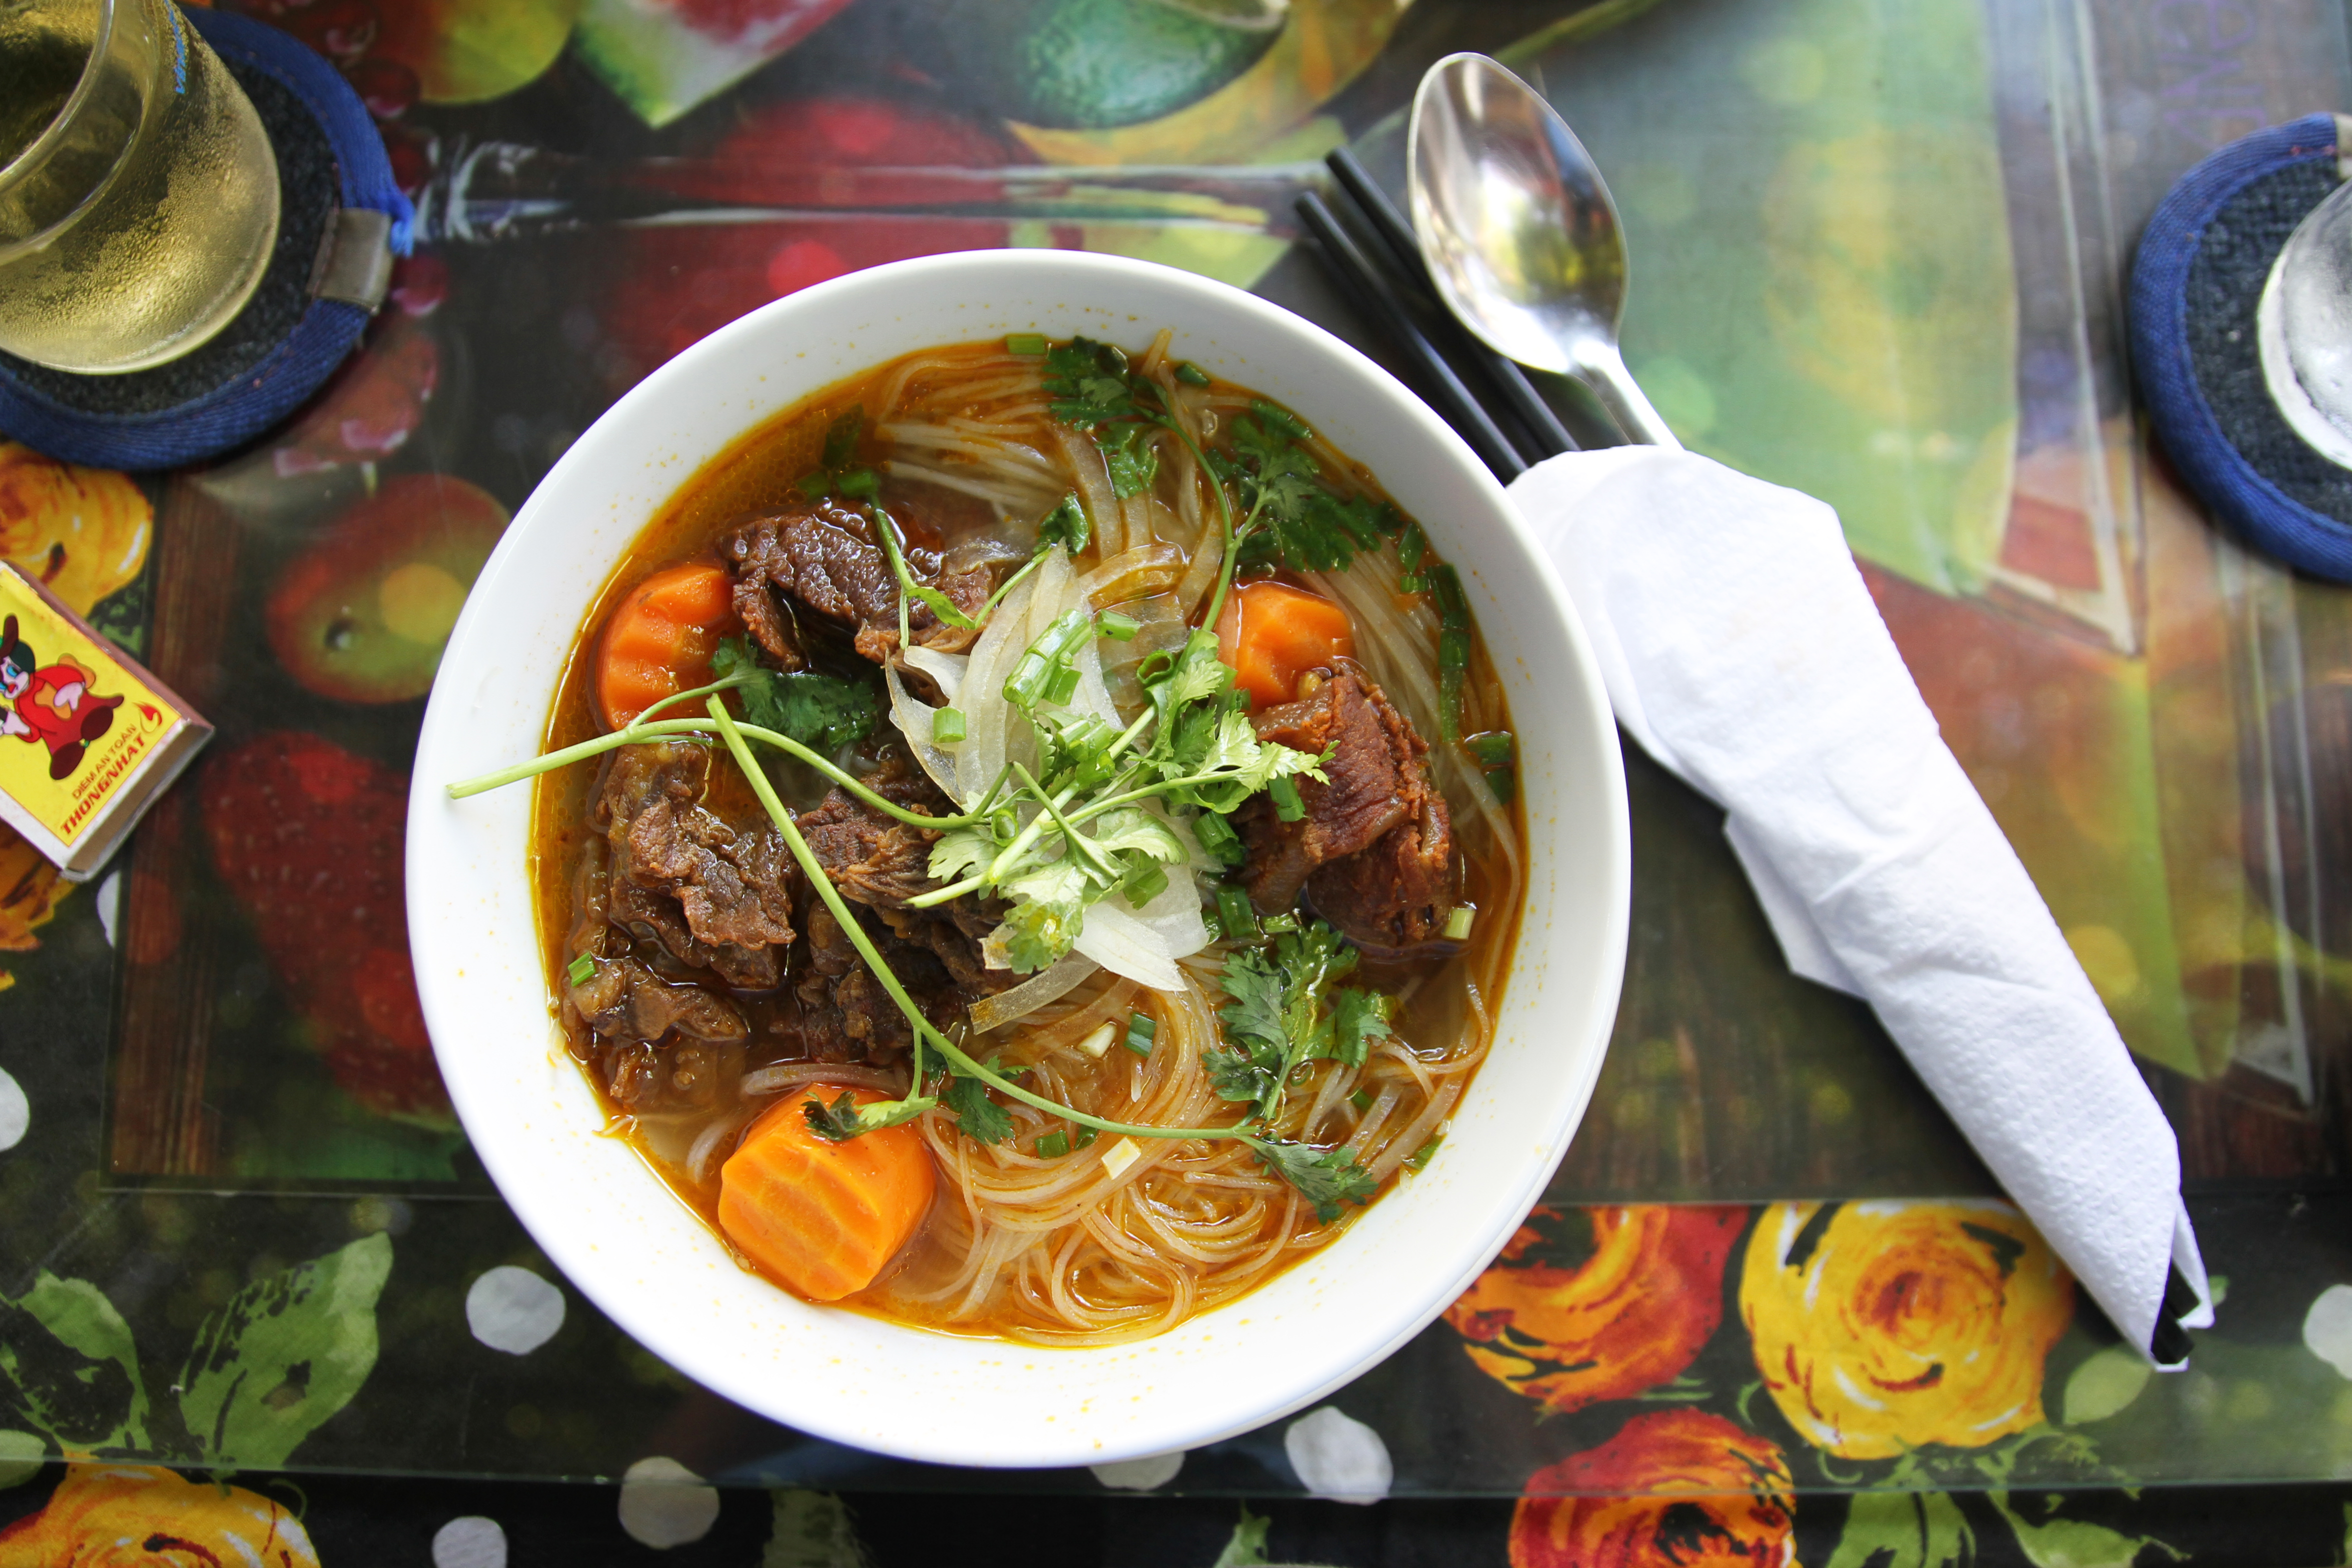
food, vietnam, asia, asian, vietnamese, meat, dish, cuisine, soup, ingredient, b n b hu, B n ri u, produce, gamjatang, recipe, noodle soup, asian soups, pho, batchoy, stew, meal, Jeongol, chinese food, beef noodle soup, rice noodles, broth, Oxtail soup, Bun cha, hot pot, curry, laksa, vietnamese food, M qu ng